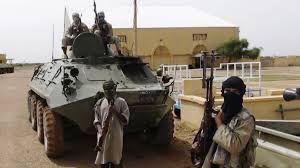
Label: BTR